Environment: real
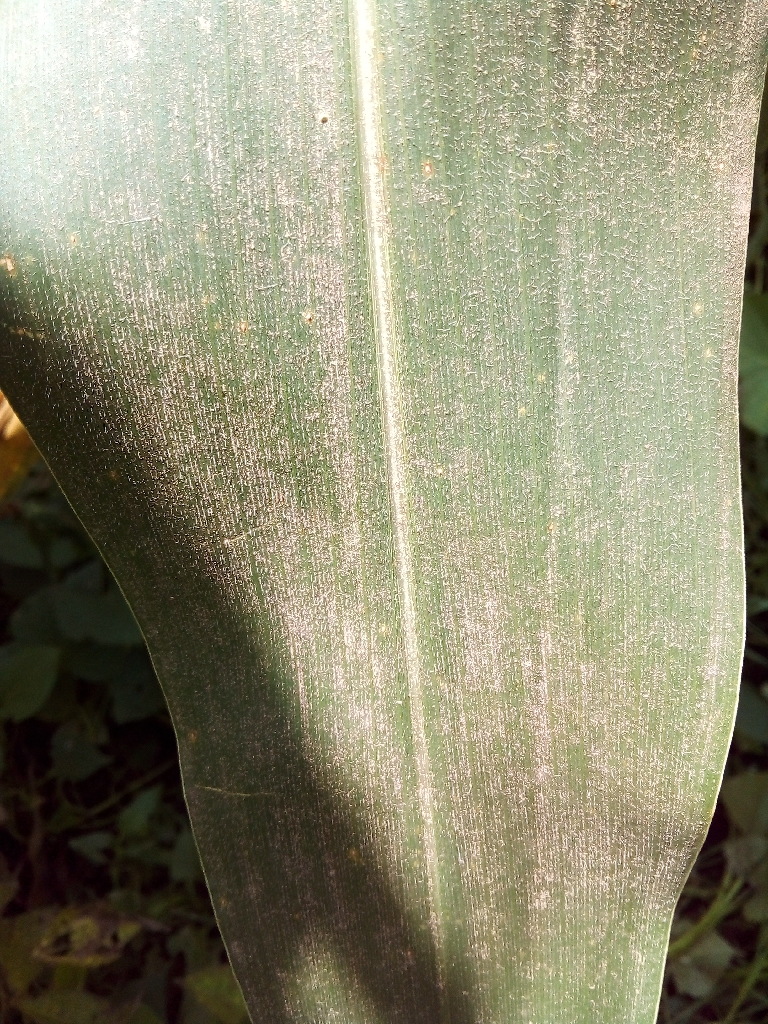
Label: healthy